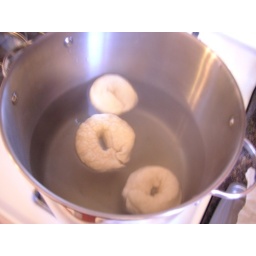
bagels are made by dropping them into a pot of boiling water before baking them.